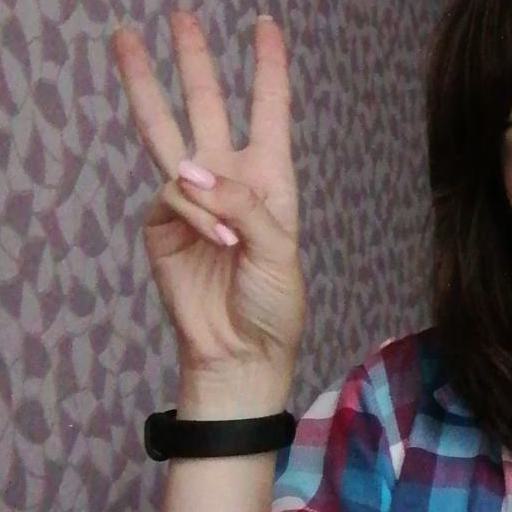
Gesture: three